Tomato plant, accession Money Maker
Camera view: horizontal (90 deg, fisheye); turntable rotation: 210 degrees
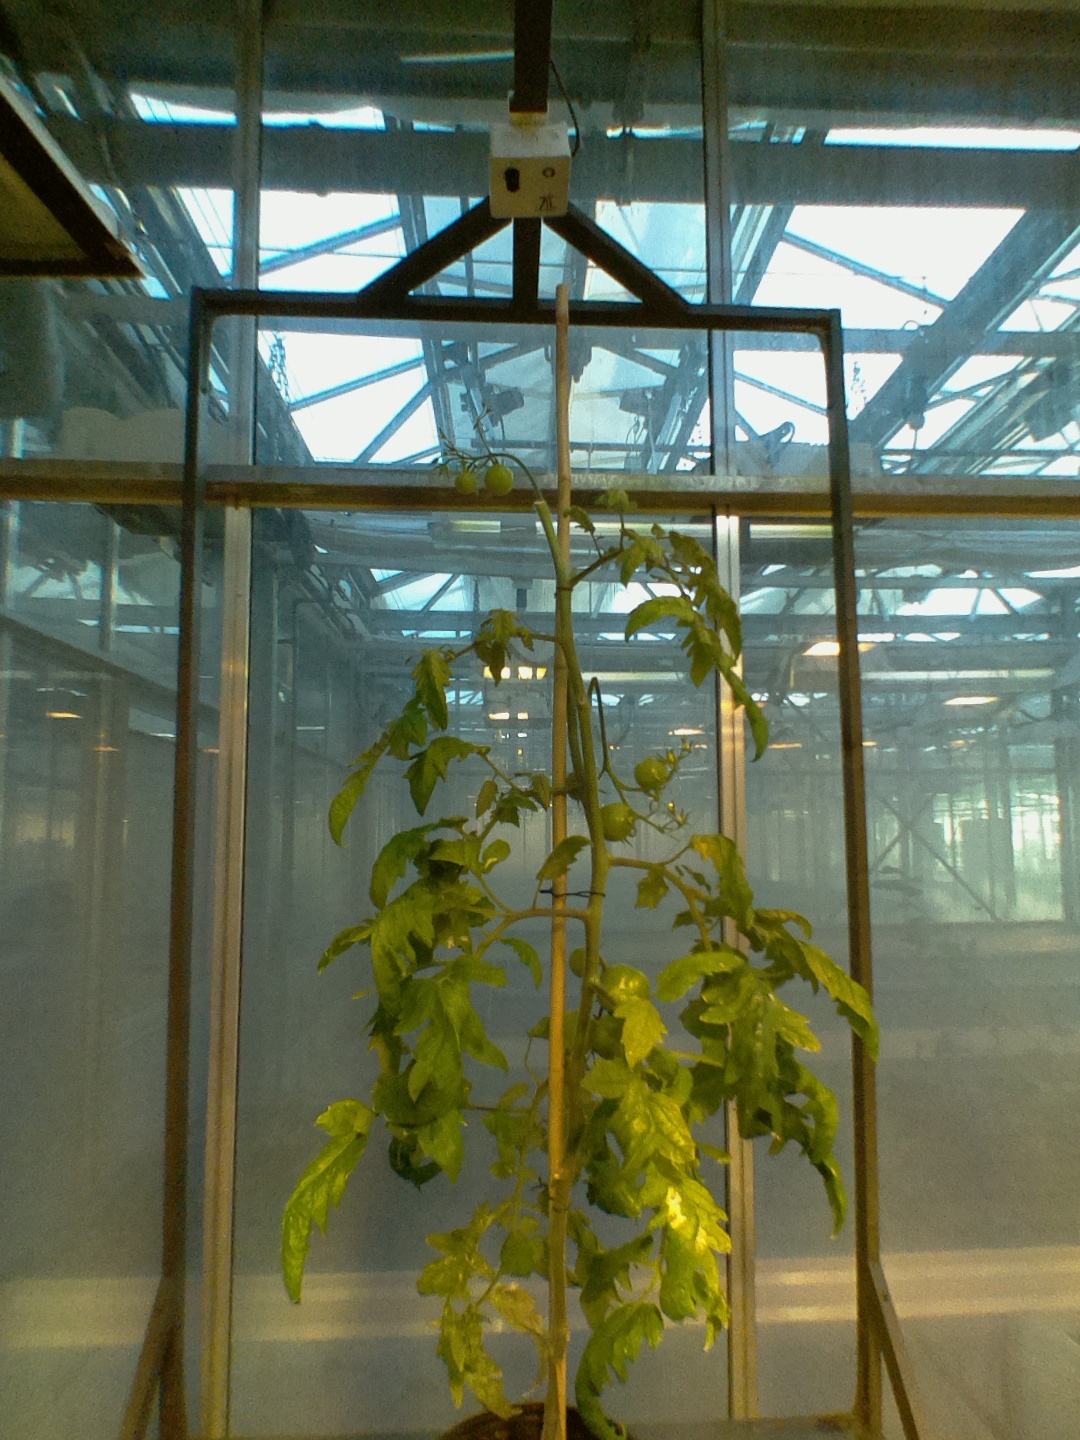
BBCH growth stage 79: 90% -100% of final fruit size